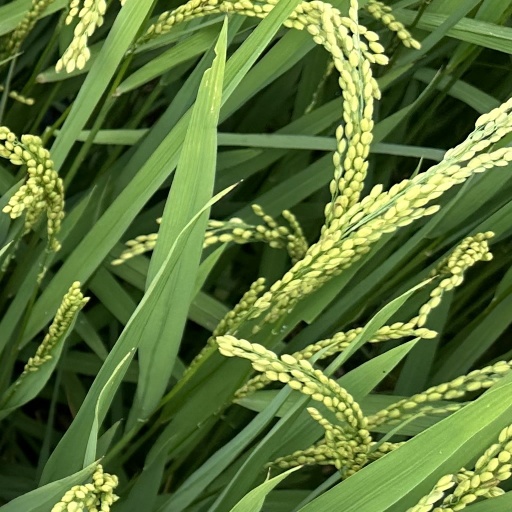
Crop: rice